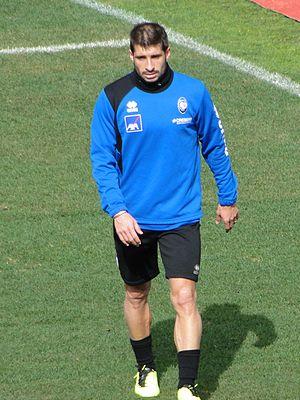
Franco Brienza, né le 19 mars 1979 à Cantù dans la province de Côme en Lombardie, est un footballeur international italien qui évolue au poste de milieu offensif.